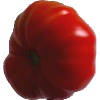
Label: Tomato 3